Mary Cassatt

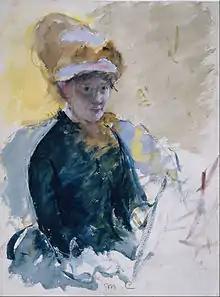
Mary Cassatt, "Self-Portrait", , gouache and watercolor over graphite on paper, 32.7 cm × 24.6 cm, National Portrait Gallery, Washington, D.C. NPG.76.33

After completing her commission for the bishop, Cassatt traveled to Madrid and Seville, where she painted a group of paintings of Spanish subjects, including "Spanish Dancer Wearing a Lace Mantilla" (1873, in the National Museum of American Art, Smithsonian Institution). In 1874, she made the decision to take up residence in France. She was joined by her sister Lydia who shared an apartment with her. Cassatt opened a studio in Paris. Louisa May Alcott's sister, Abigail May Alcott, was then an art student in Paris and visited Cassatt. Cassatt continued to express criticism of the politics of the Salon and the conventional taste that prevailed there. She was blunt in her comments, as reported by Sartain, who wrote: "she is entirely too slashing, snubs all modern art, disdains the Salon pictures of Cabanel, Bonnat, all the names we are used to revere".